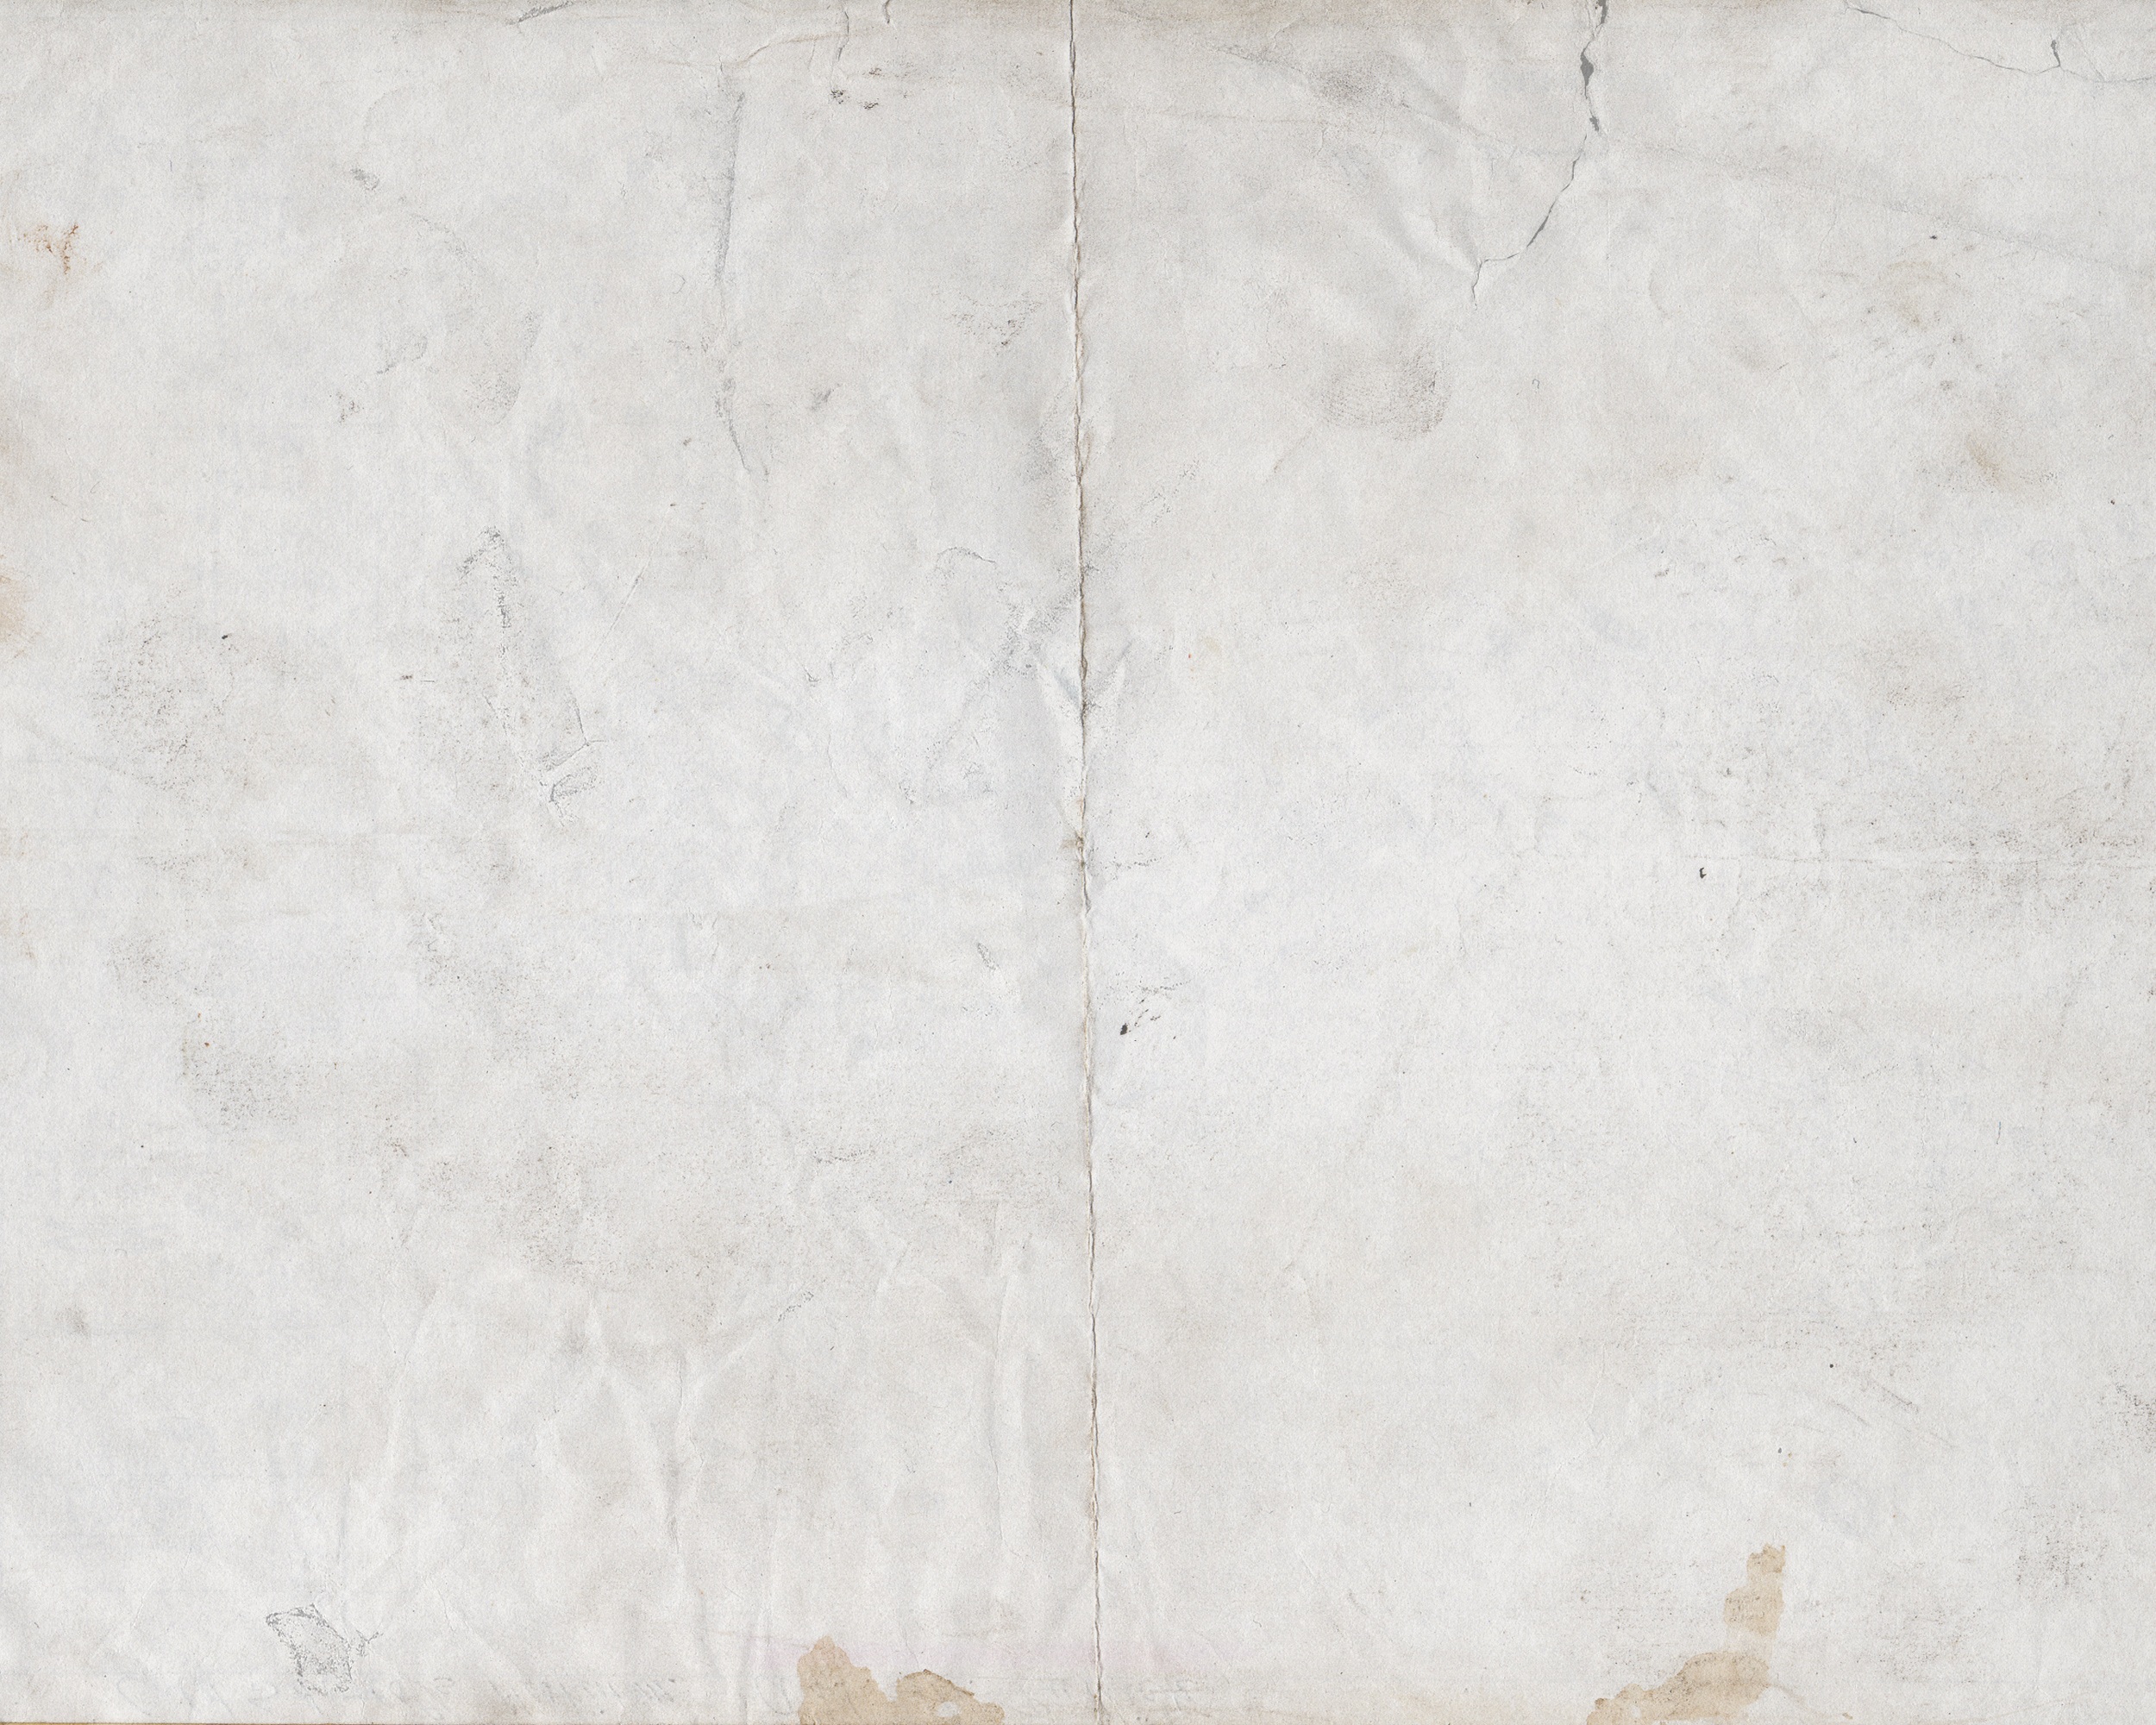
wood, white, vintage, retro, texture, floor, wall, rustic, tile, dirty, grunge, paper, material, layered, plaster, flooring, overlay effect, torn edge